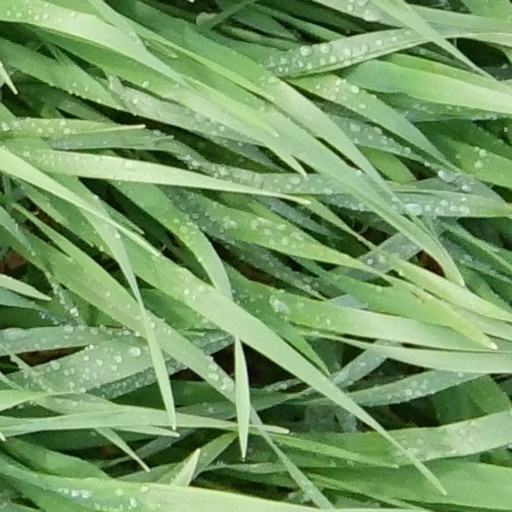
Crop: wheat